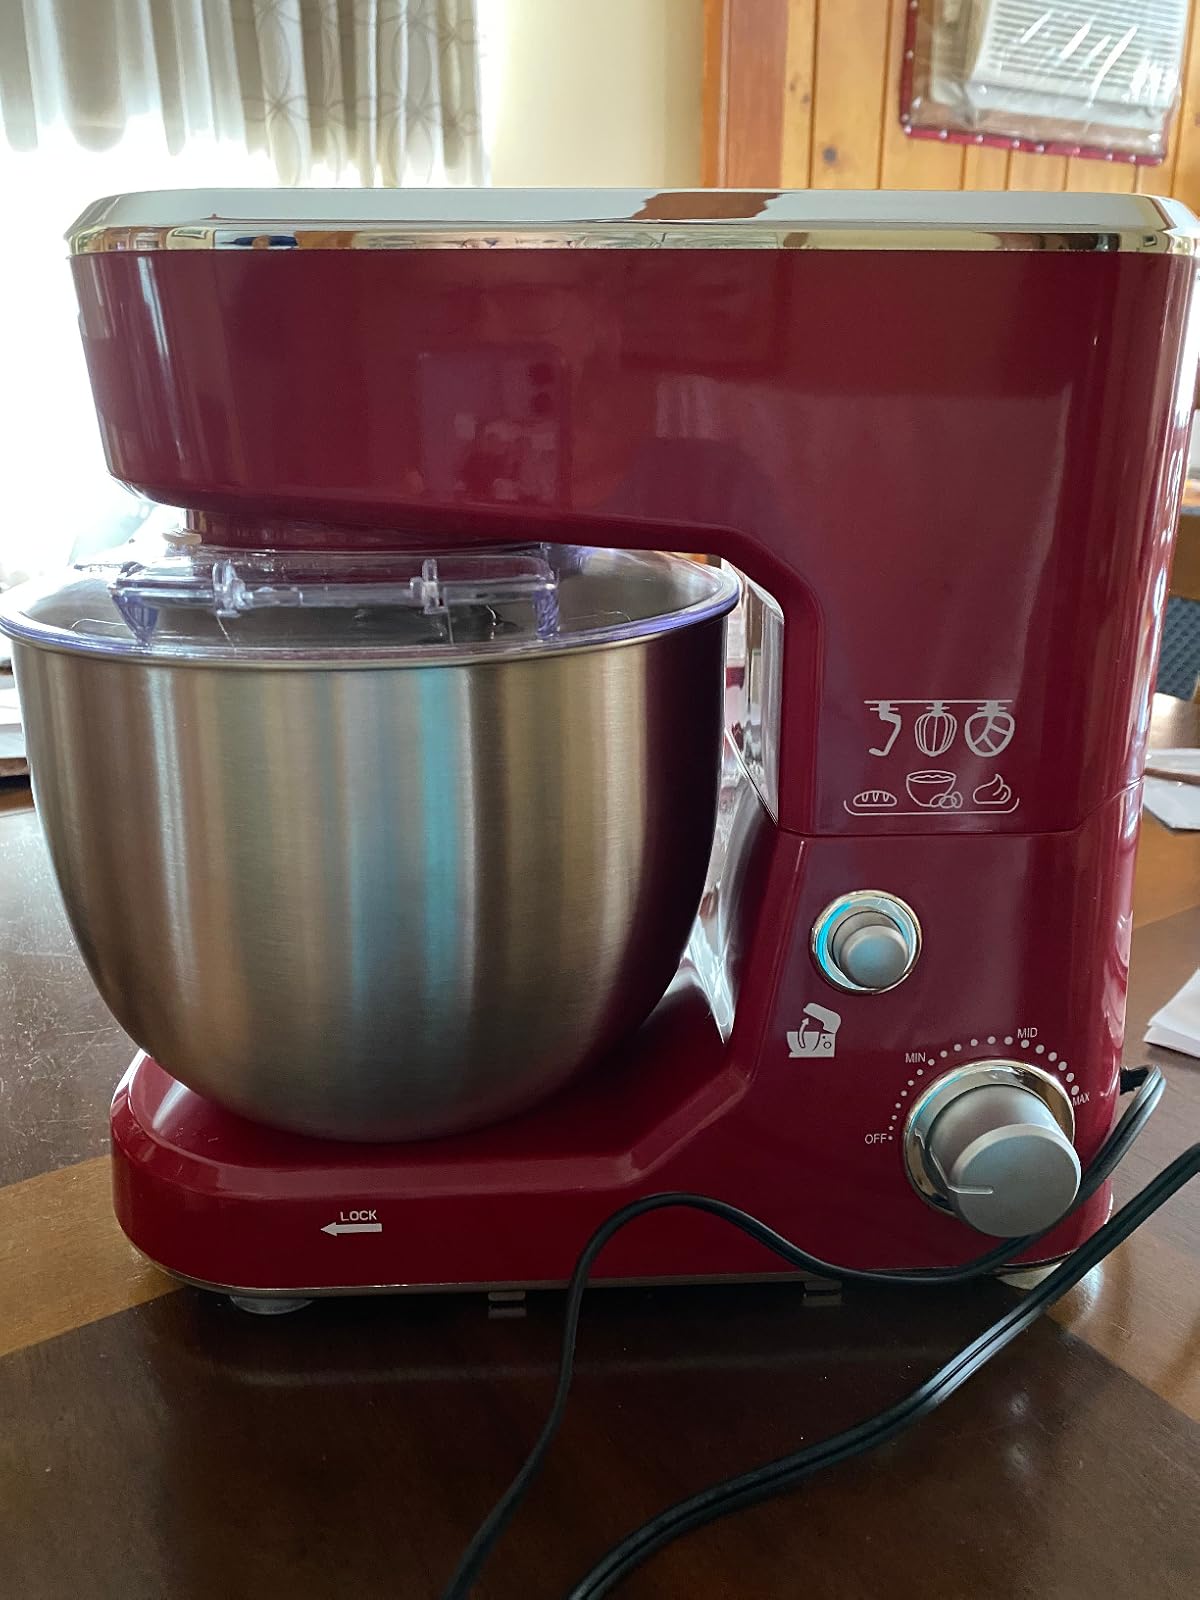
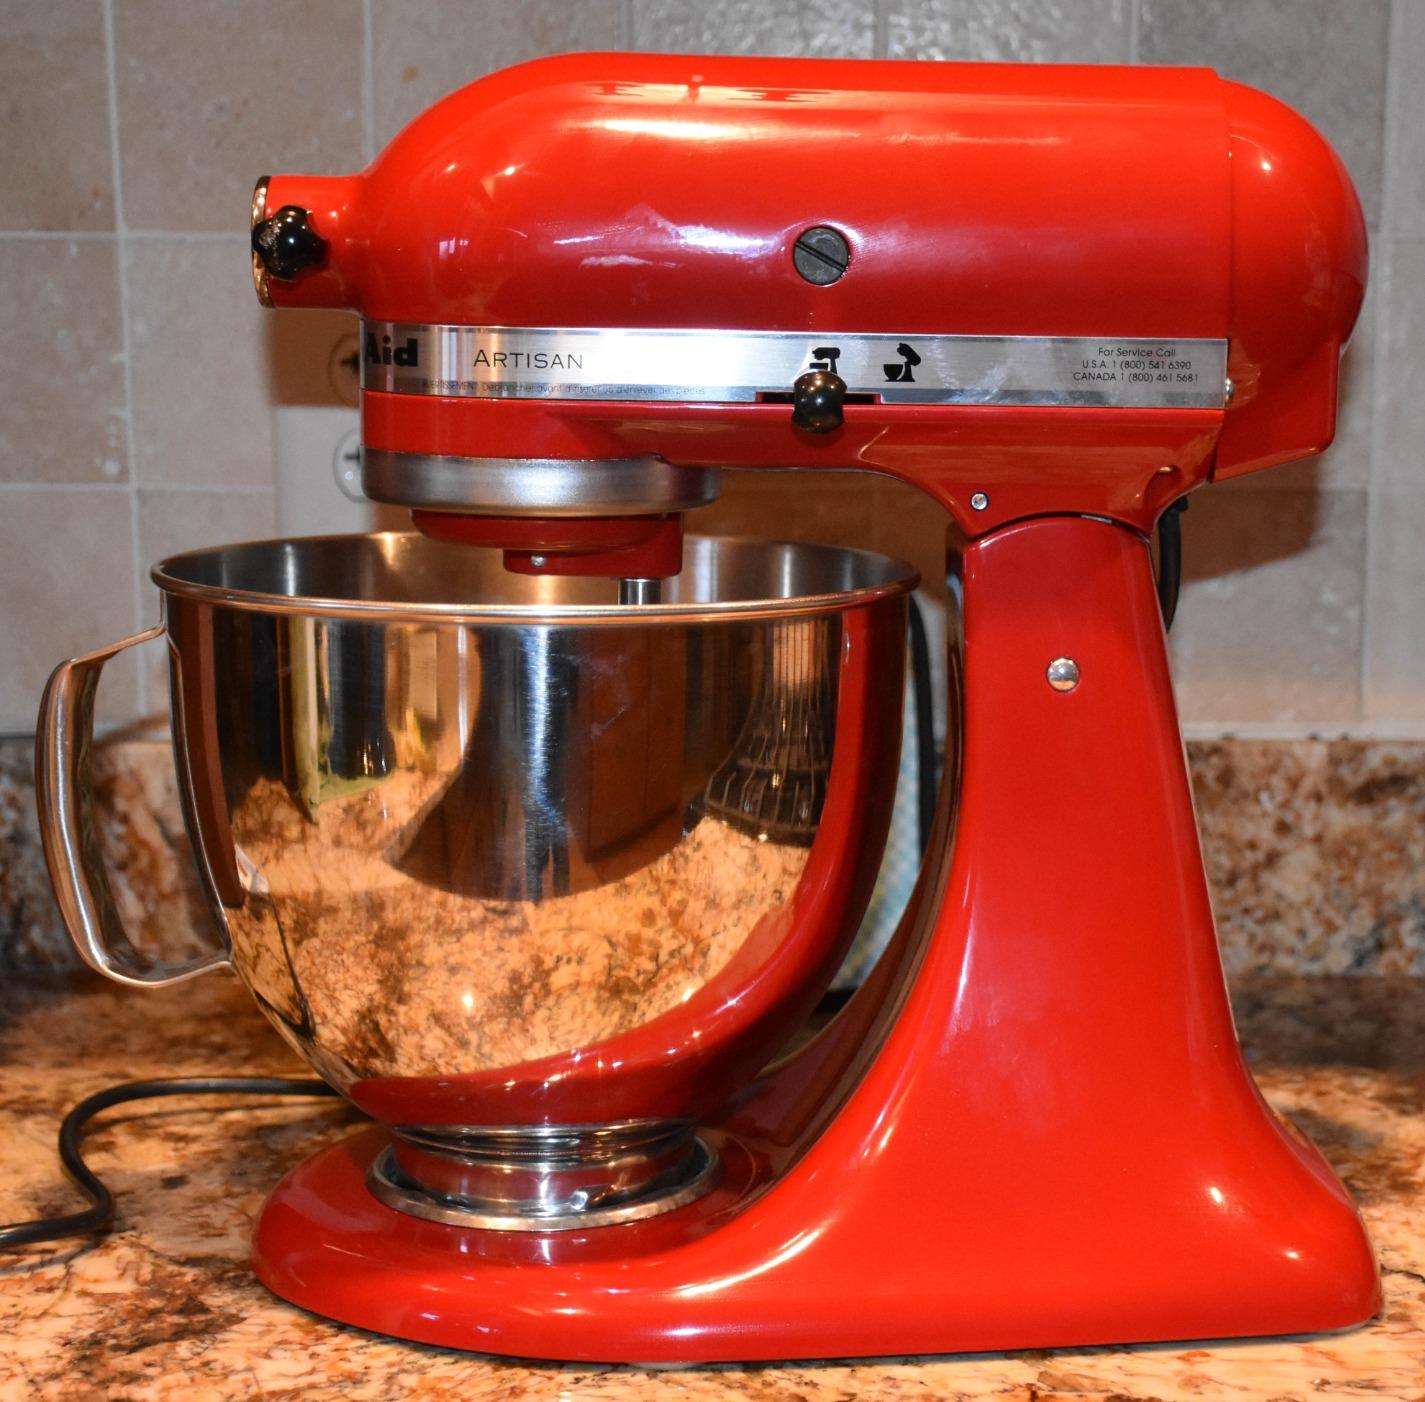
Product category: items_mixer
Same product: no